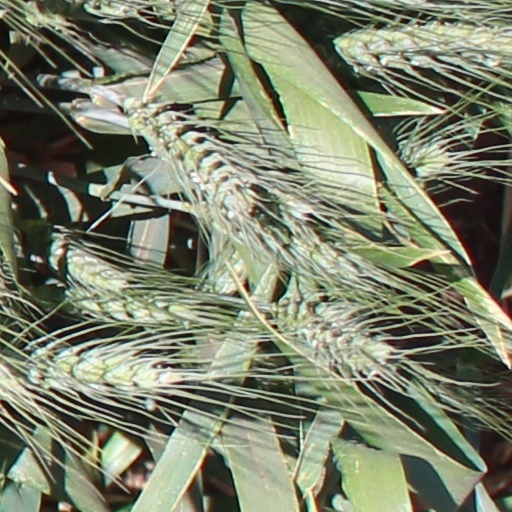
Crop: wheat